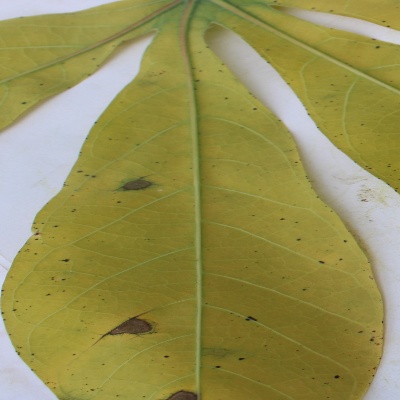
Crop: Cassava
Condition: brown spot